A Deer of Nine Colors

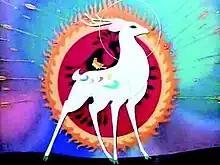

A Deer of Nine Colors is a story based on the Buddhist Jataka tale. In 1981, it was adapted into an animated film of the same name by Shanghai Animation Film Studio. It is also referred to as "The Nine Colored Deer."